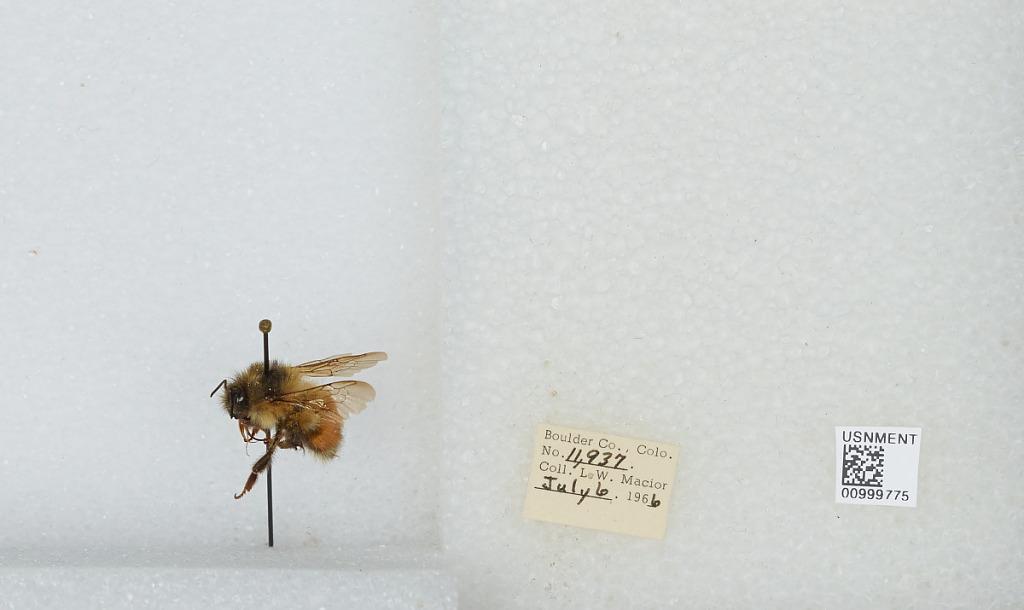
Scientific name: Bombus (Pyrobombus) melanopygus Nylander
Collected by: L. Macior
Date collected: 1966-7-6
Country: United States
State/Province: Colorado
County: Boulder
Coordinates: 40.015, -105.27